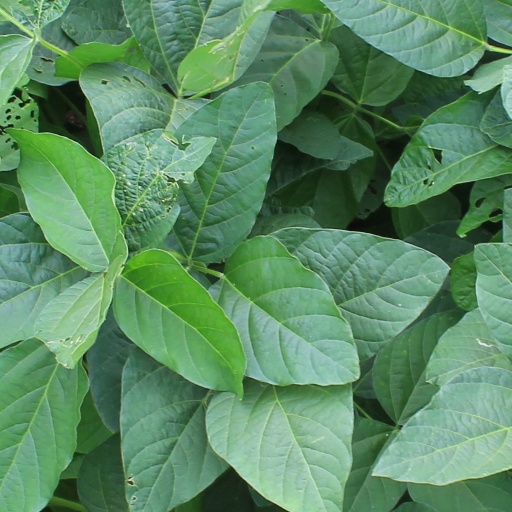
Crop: soybean